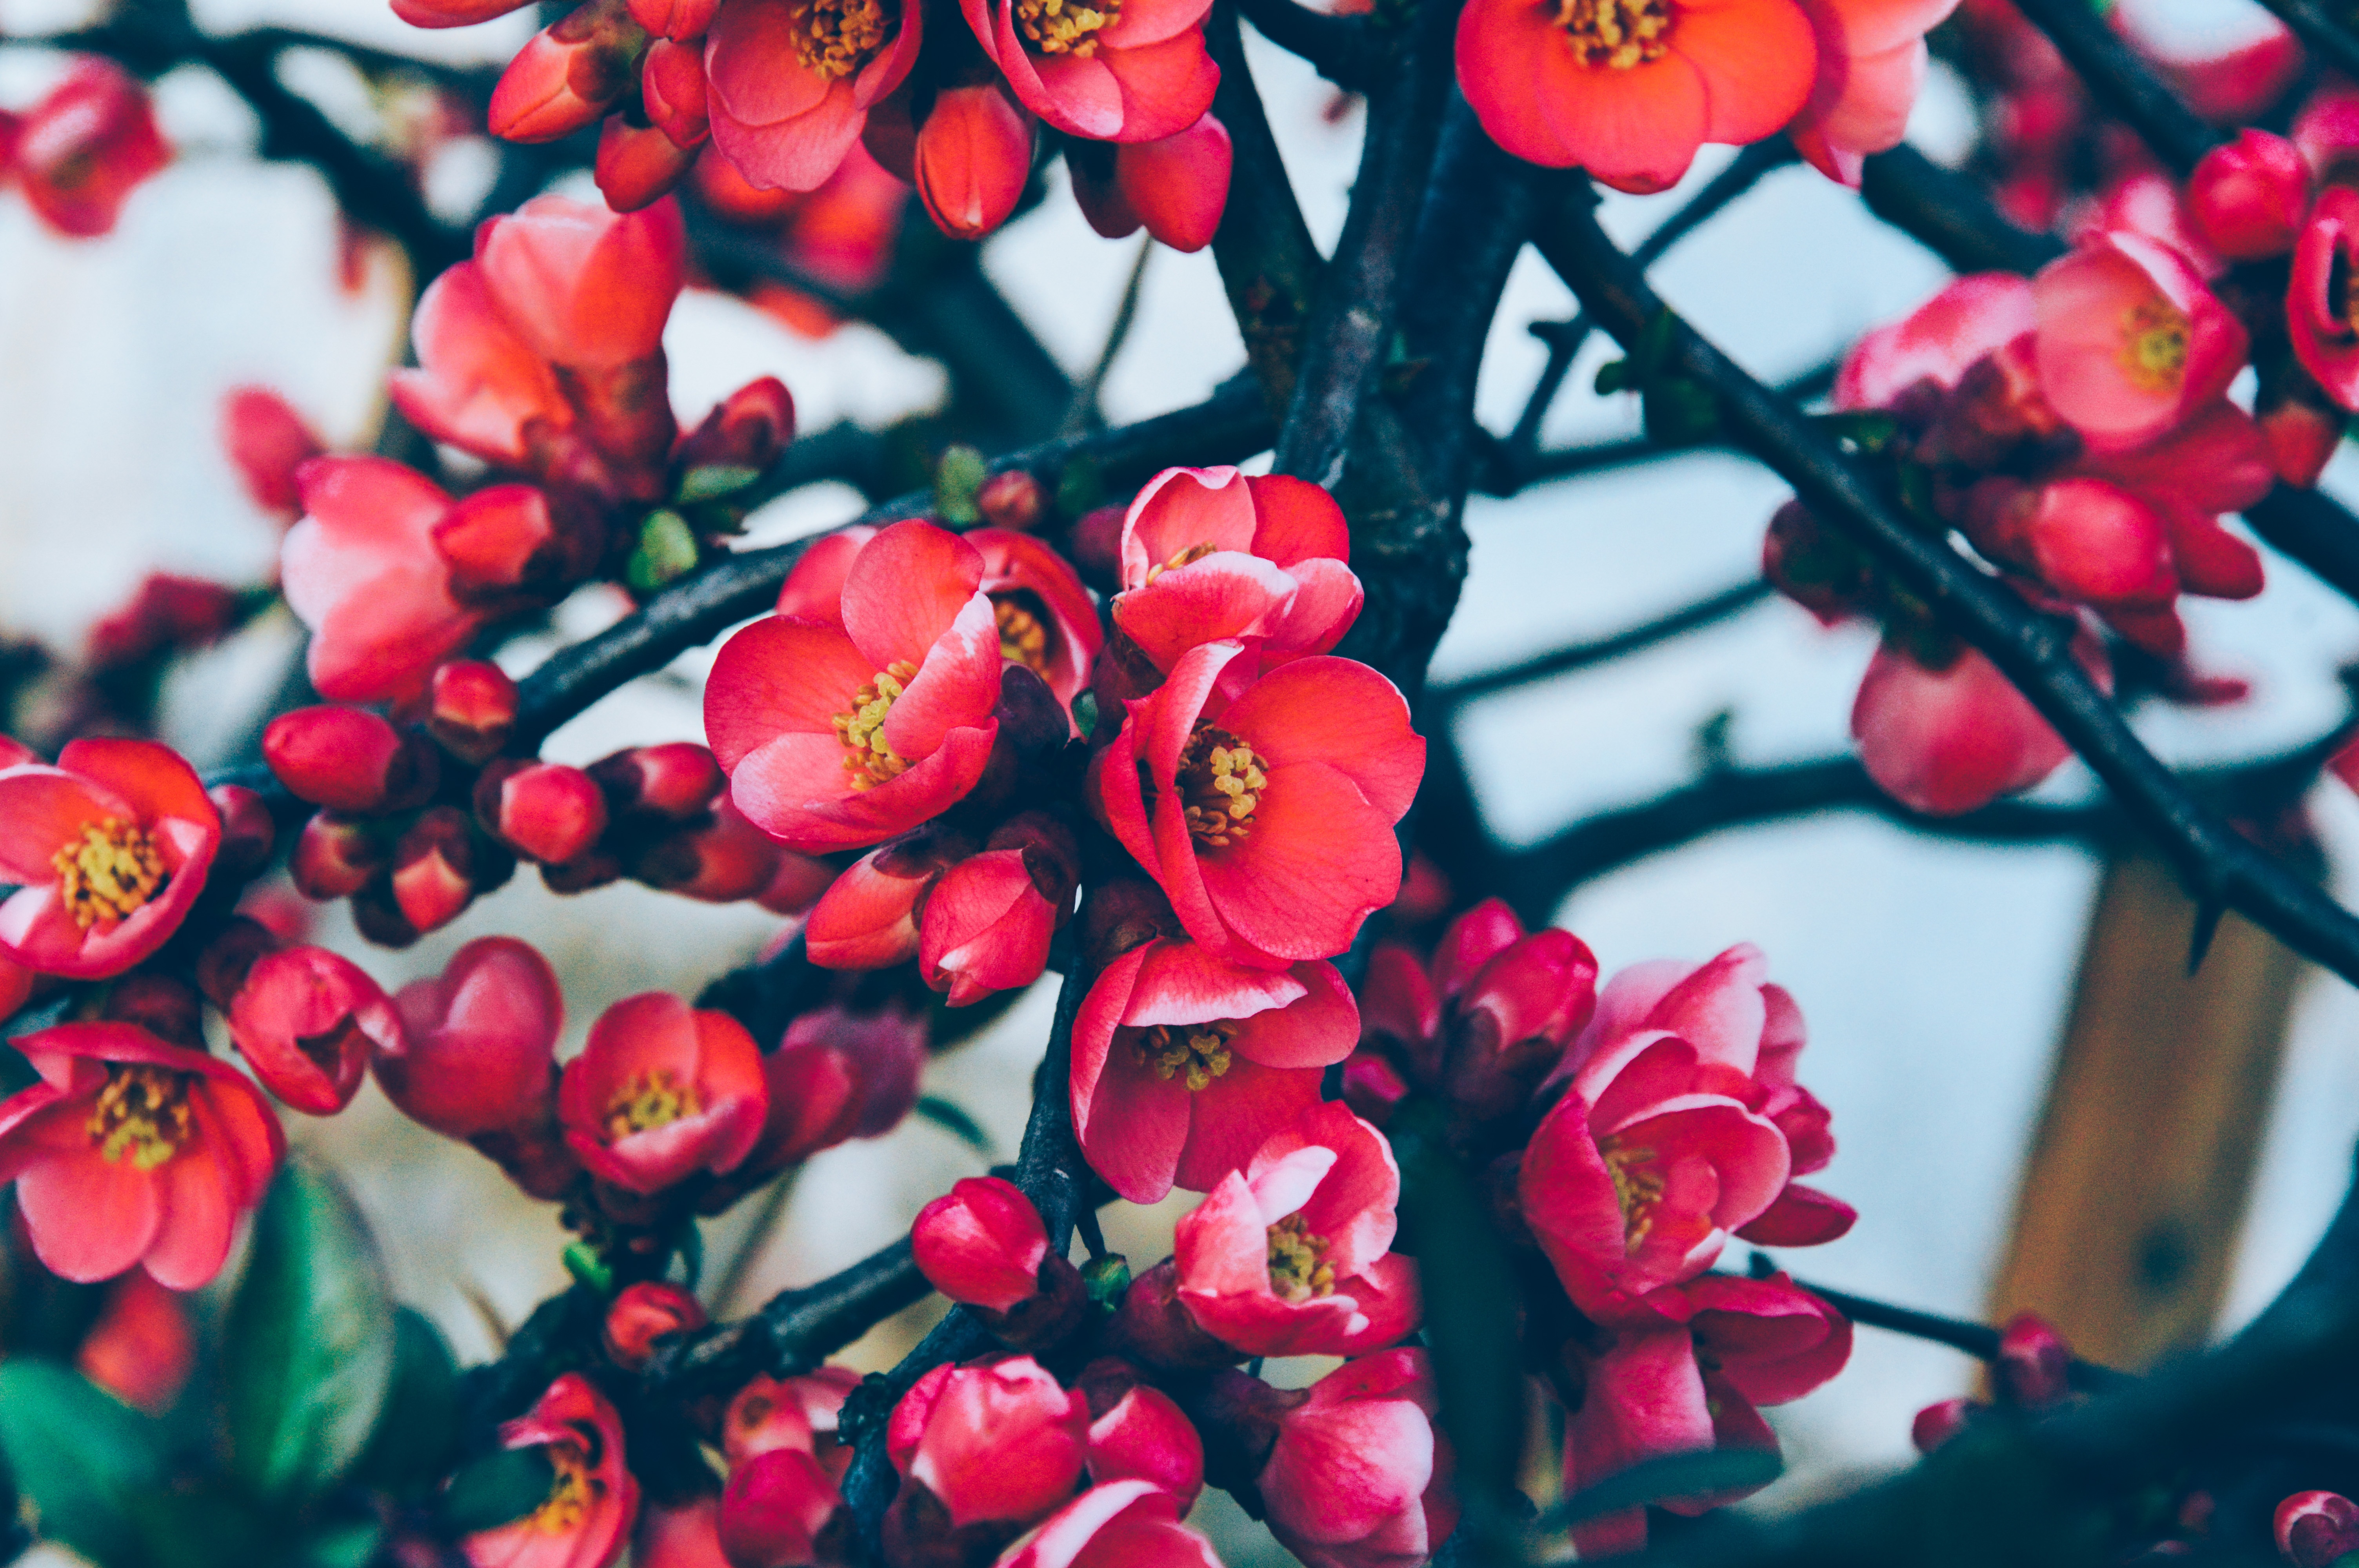
tree, nature, branch, blossom, plant, leaf, flower, petal, summer, spring, red, color, botany, garden, pink, flora, cherry blossom, flowers, floristry, spring flower, cherry, macro photography, pink flowers, flowering plant, flower bouquet, land plant